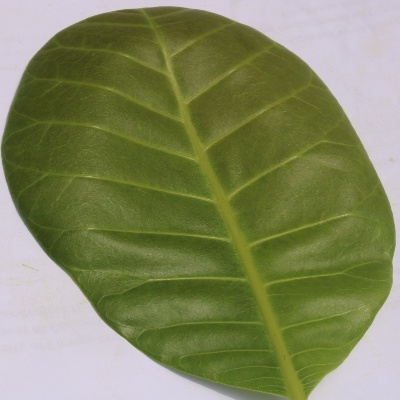
Crop: Cashew
Condition: healthy